Torra di Caldanu

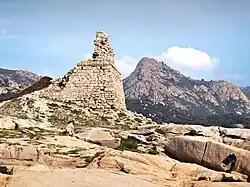

The Tower of Caldanu is a ruined Genoese tower located in the commune of Lumio on the west coast of Corsica.